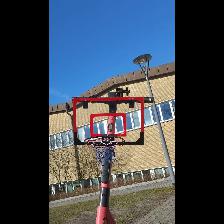
Label: NonHuman